Adolf Hoffmeister

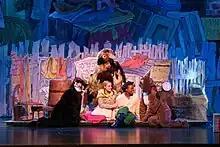
Brundibár, performed by Opera Theater of Pittsburgh in 2010

In 1935 he exhibited cartoons with the Mánes union in Ostrava, Bratislava and Košice, and with A. Plec in Benešov. He became a member of the anti-fascist "Club of Czech-German Theatre Workers", where he became acquainted with a circle of Prague Germans and the composer Hans Krása, for whom he later wrote the libretto of the children's opera Brundibár (1938). In 1938, his comedy "Youth in a Play" with music by Hans Krása was staged by the Prague "Kleine Bühne Theatre", directed by E.F. Burian, and the same year it was performed in German translation ("Anna sagt nein"). In the March issue of Teige's journal "Doba" he published a critical article Socialist realism on the need for creative freedom, and he also criticised the conditions in the USSR in a series of articles in "Volné směry" (1935–1936). In Prague he accompanied André Breton and Paul Éluard. He created an updated map of Europe for the stage of the Osvobozené divadlo performance "Reverse and Obverse" (1936).